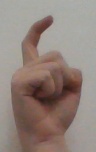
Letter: ra